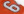
Number: 6